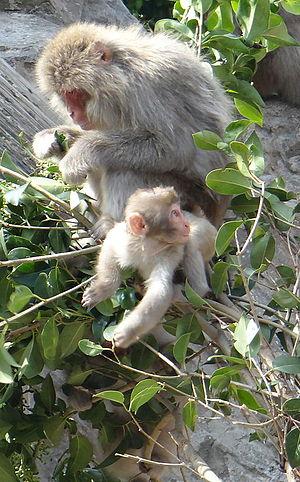
Macaques japonais
La région de l'est asiatique fait partie de l'Écozone nommée Paléarctique, plus précisément en Holarctique dans la sous-division nommée boréale. La région de l'est asiatique est composée de treize provinces.